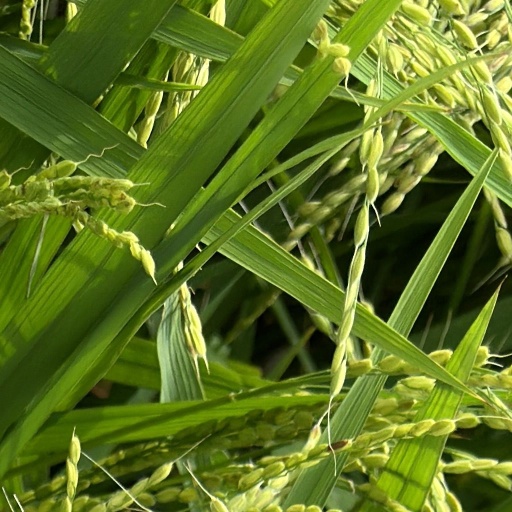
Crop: rice